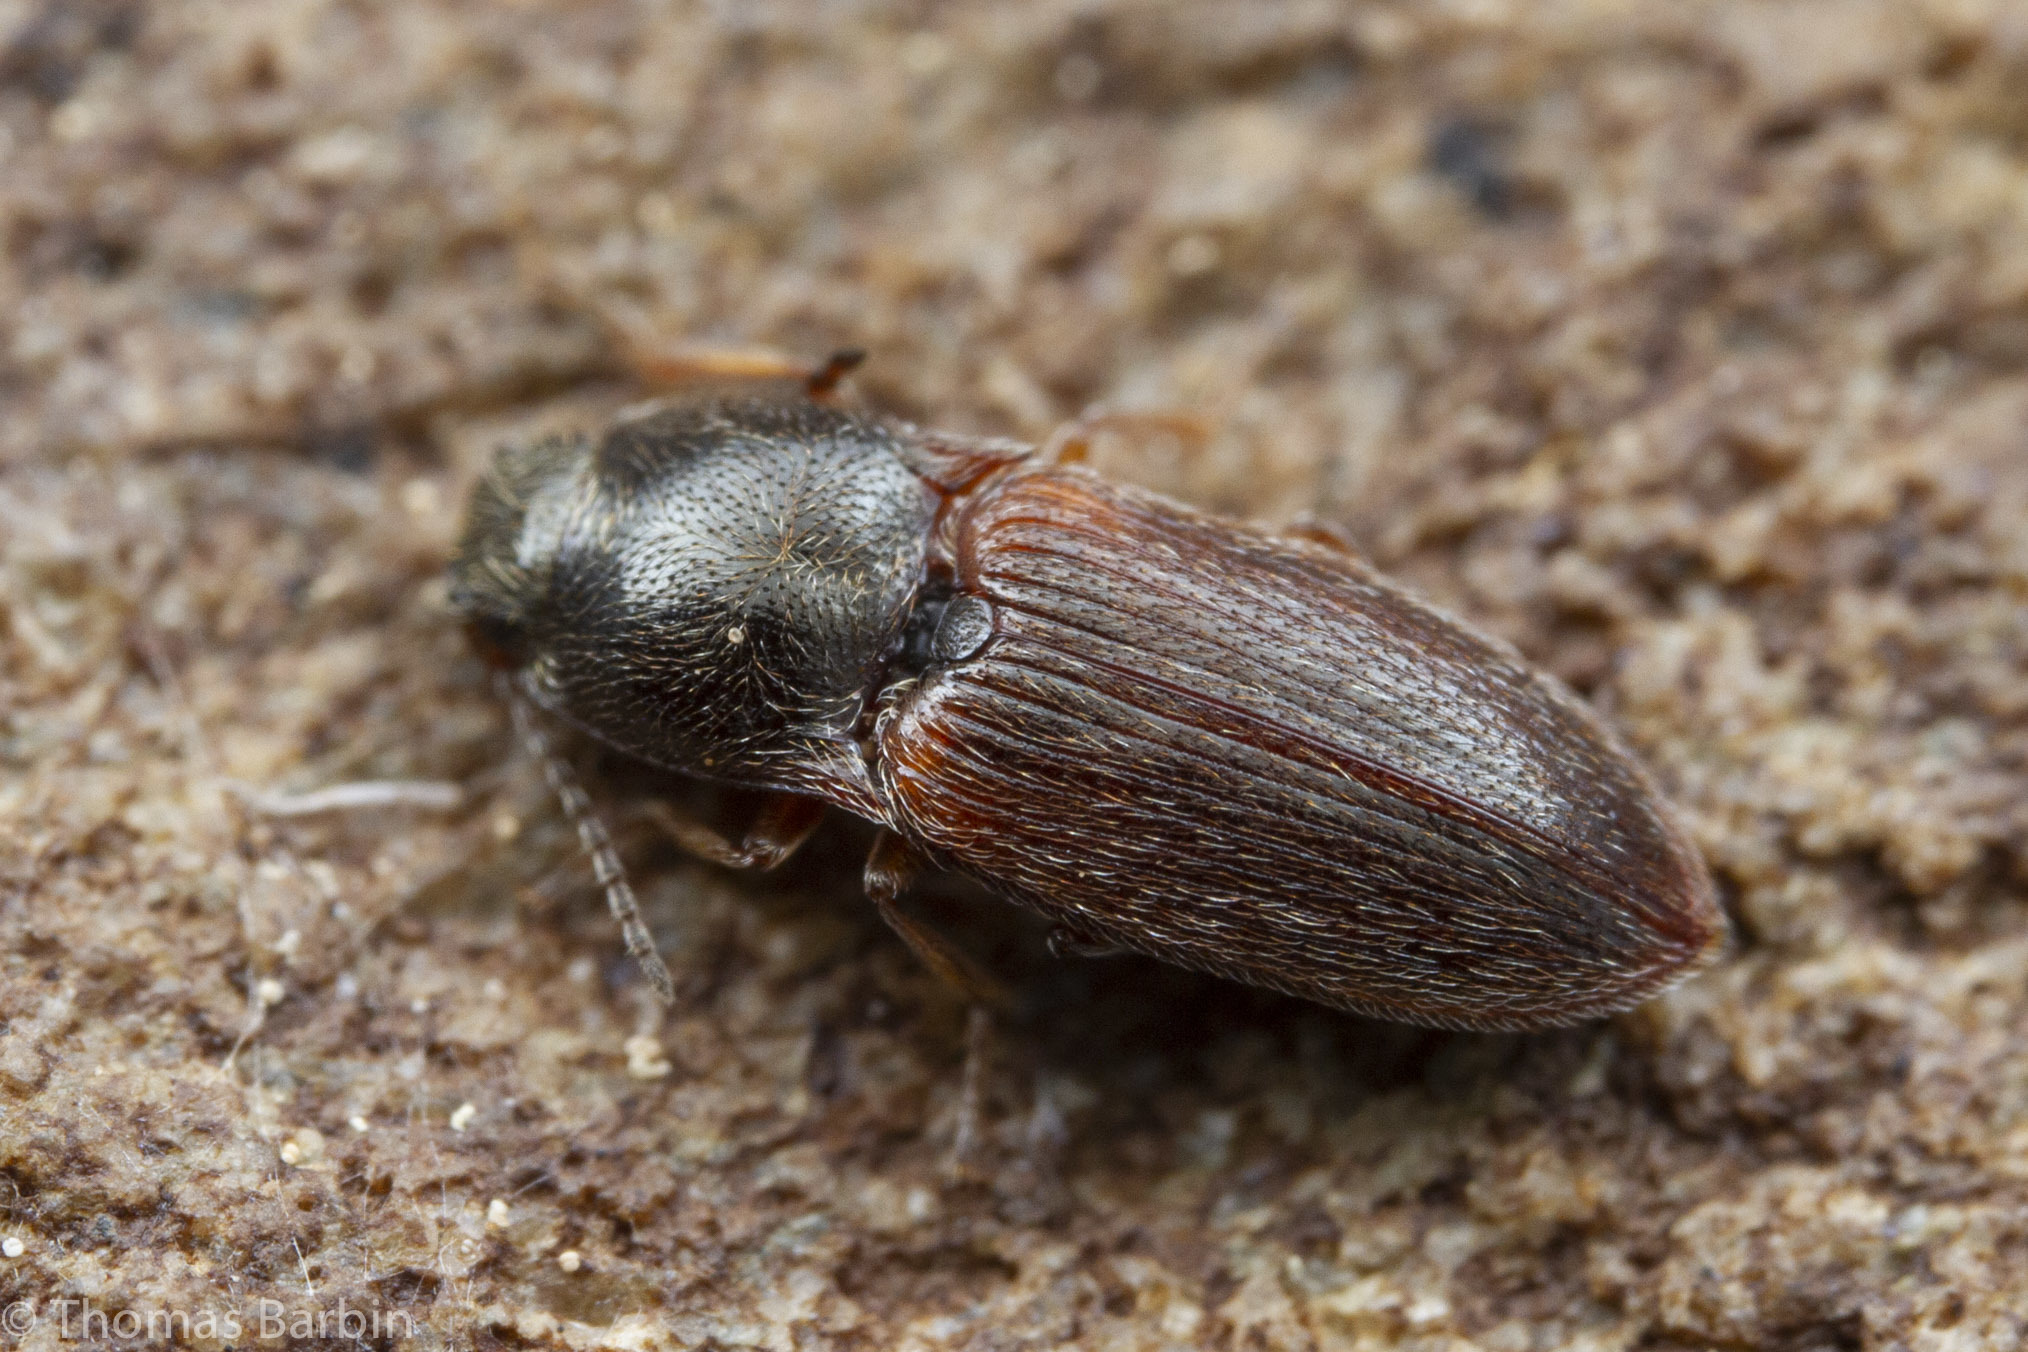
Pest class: clickbeetles_wireworms